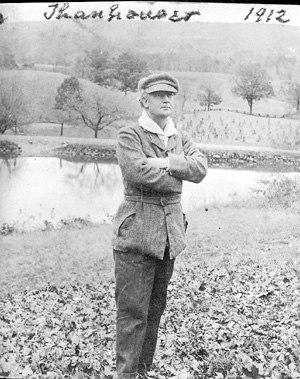
Lucius Henderson en octobre 1912, durant la réalisation de ""The Forest Rose"""
Lucius Henderson est un acteur et réalisateur américain, né en 1861 à Aldo, dans l'Illinois, et mort le 18 février 1947 à New York.